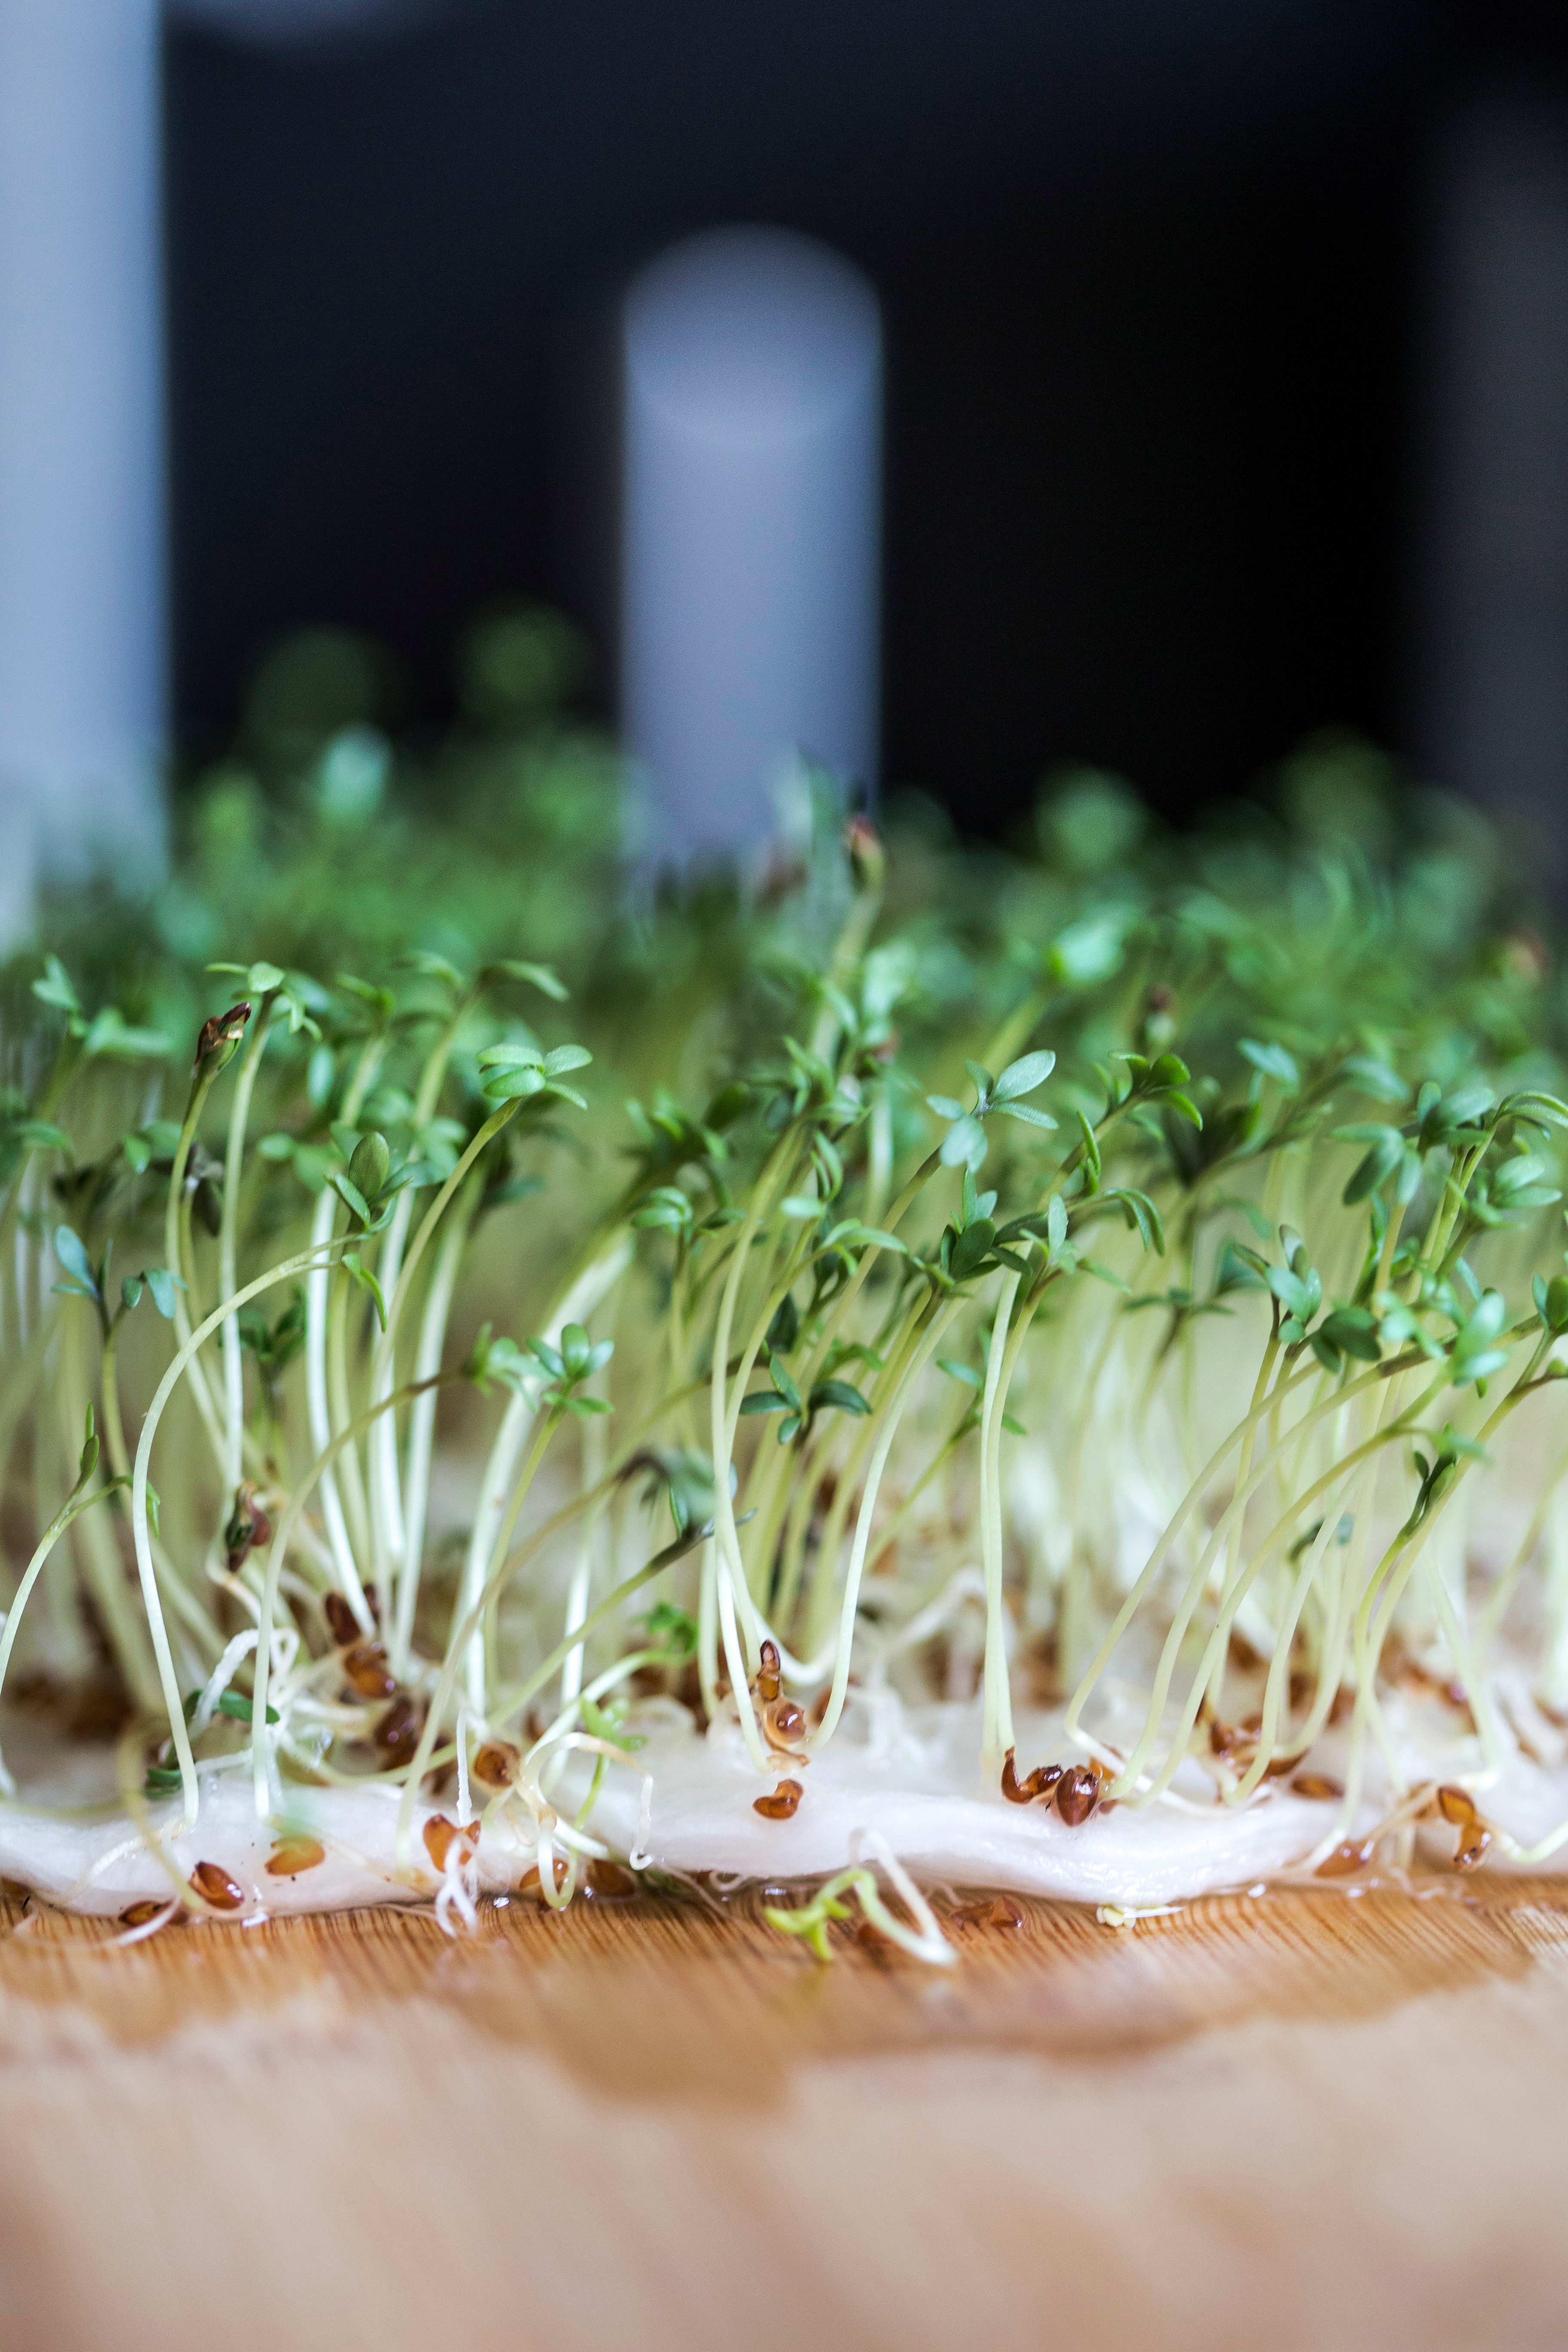
grass, plant, flower, dish, meal, food, green, produce, vegetable, flowering plant, grass family, land plant